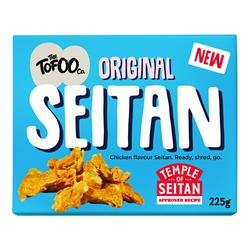
The Tofoo Company Original Seitan 225g
Original Seitan. Chicken flavour seitan, ready shred, go
Brand: The Tofoo Company
Category: Food, Beverages & Tobacco > Food Items > Tofu, Soy & Vegetarian Products > Seitan